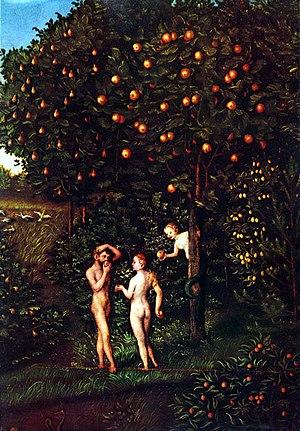
Le symbolisme des arbres concerne les arbres dans leur capacité à désigner, à signifier, voire à exercer une influence en tant que symbole. L'arbre en général est symbole, et chaque arbre en particulier est un symbole.
Un arbre est une plante ligneuse terrestre comportant un tronc sur lequel s'insèrent des branches ramifiées portant le feuillage dont l'ensemble forme le houppier, appelé aussi couronne.
La notion d’arbre urbain désigne tout arbre présent en ville, qu'il y soit spontané ou introduit par l'homme. L'arboriculture urbaine ne concerne plutôt que celui qui est dans le deuxième cas, c'est-à-dire volontairement planté puis entretenu. À la différence du patrimoine floral qui est renouvelé selon un cycle court, les municipalités héritent souvent, comme pour le patrimoine architectural, d'un patrimoine ancien d'arbres, donc à gérer sur le long terme.
Lucas Maler, dit Lucas Cranach l’Ancien, né le 4 octobre 1472 à Kronach et mort le 16 octobre 1553 à Weimar, est un peintre et graveur de la Renaissance allemande.
La philosophie romantique, ou romantisme philosophique, est un courant de pensée qui apparaît à la fin du XVIIIᵉ siècle en relation avec le romantisme allemand. Ce mouvement, à la fois culturel, intellectuel et religieux, vise à reprendre tous les discours et toutes les activités intellectuelles à l'intérieur des formes artistiques et symboliques d'expression. À l'encontre du rationalisme, la philosophie romantique valorise la sensibilité et l'imagination, considérées comme d'authentiques approches de la vérité. Elle s'appuie essentiellement sur la méthode dite « analogique » et développe une pensée symbolique, recherchant la signification profonde des choses et des activités humaines dans le fond inconscient et irrationnel de l'esprit.